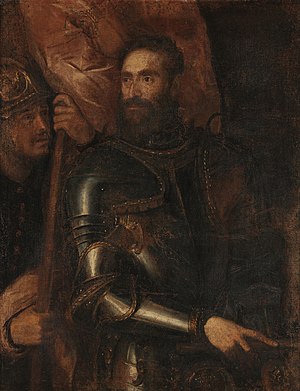
Pier Luigi Farnese af Parma
Portræt udført af Tizian, 1546
Pier Luigi Farnese var den første hertug af det lille hertugdømme Parma i Norditalien fra 1545 til 1547.